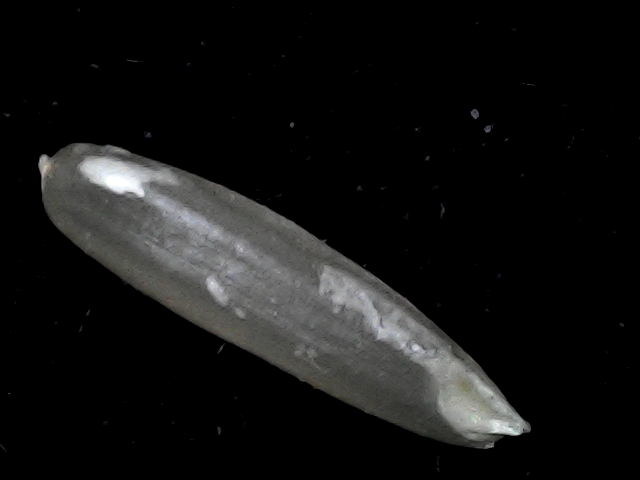
Rice variety: BD57